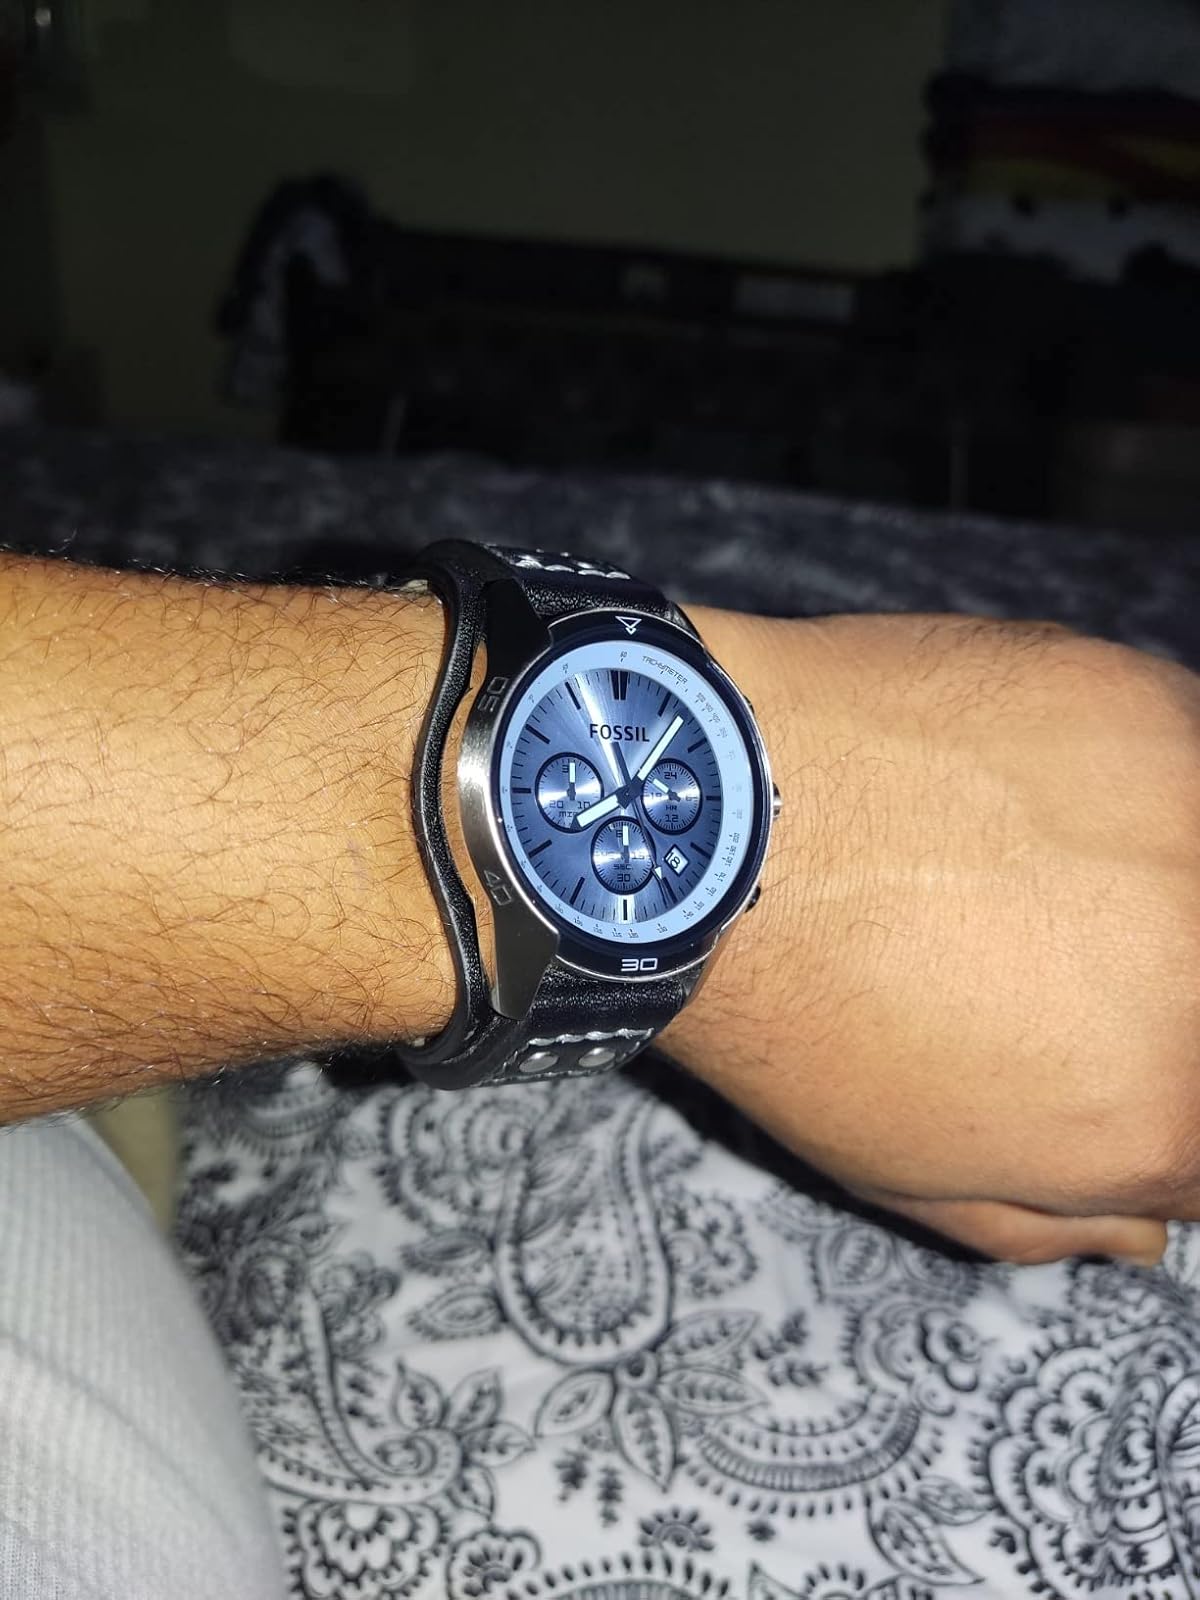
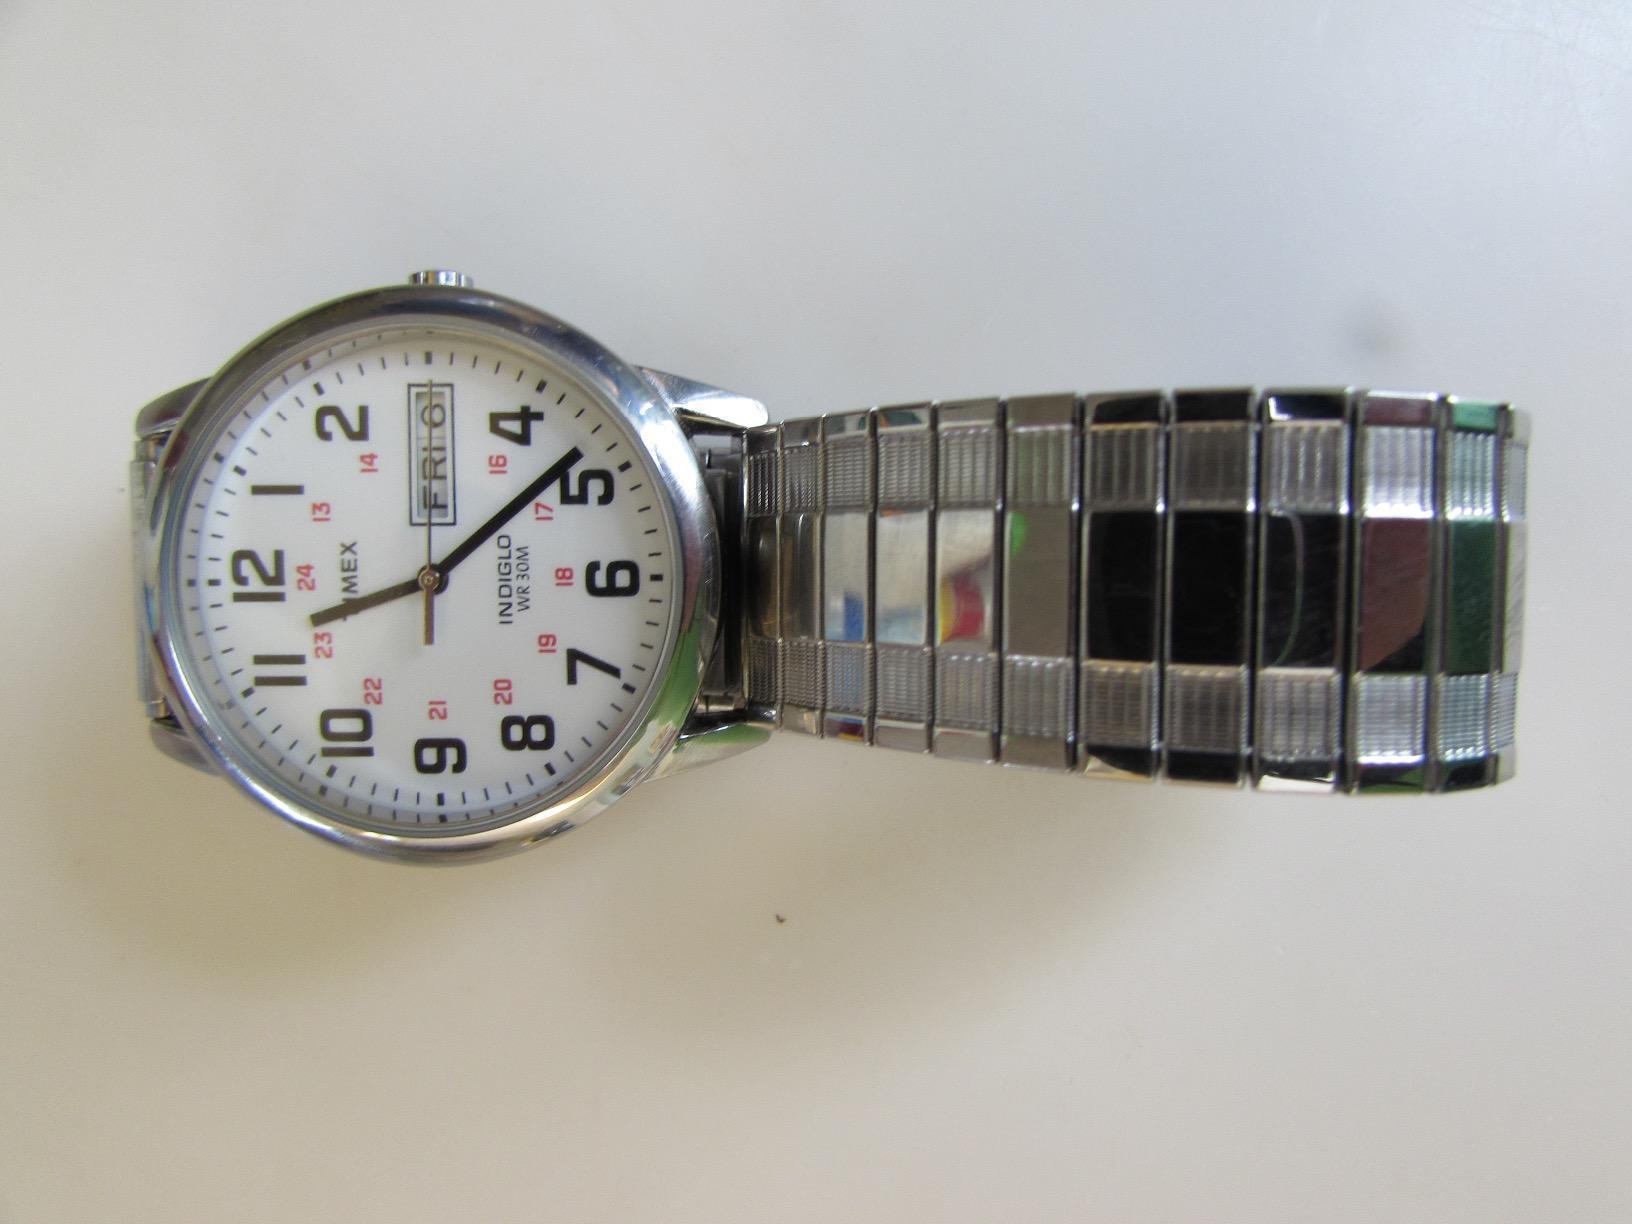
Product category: accessories_watch
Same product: no